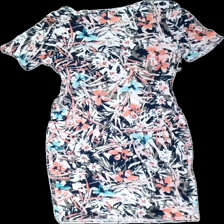
View: back
Type: Dress
Category: Ladies
Brand: Not in the list
Brand text on label: sisters point
Colors: Black, Pink, Blue, Multicolor
Material: 100% polyester
Pattern: Floral print
Cut: Regular
Size: M
Season: Summer
Damage location: middle center
Damage 2 location: middle right
Damage 3 location: middle center
Price range: 50-100
Recommended usage: Reuse
Description: blommig klänning